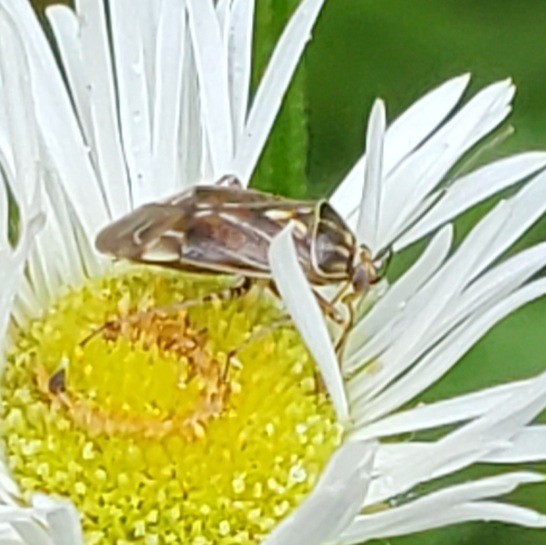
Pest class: lygus_bug